Lajos Vajda

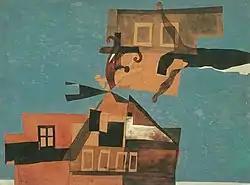
"Houses at Szentendre with Crucifix", 1937, tempera collage, paper, 620×460 mm, Ferenczy Múzeum, Szentendre, Hungary

In a letter to his later wife, Júlia Richter, Lajos Vajda describes his ambitions in the period between 1935 and 1937.